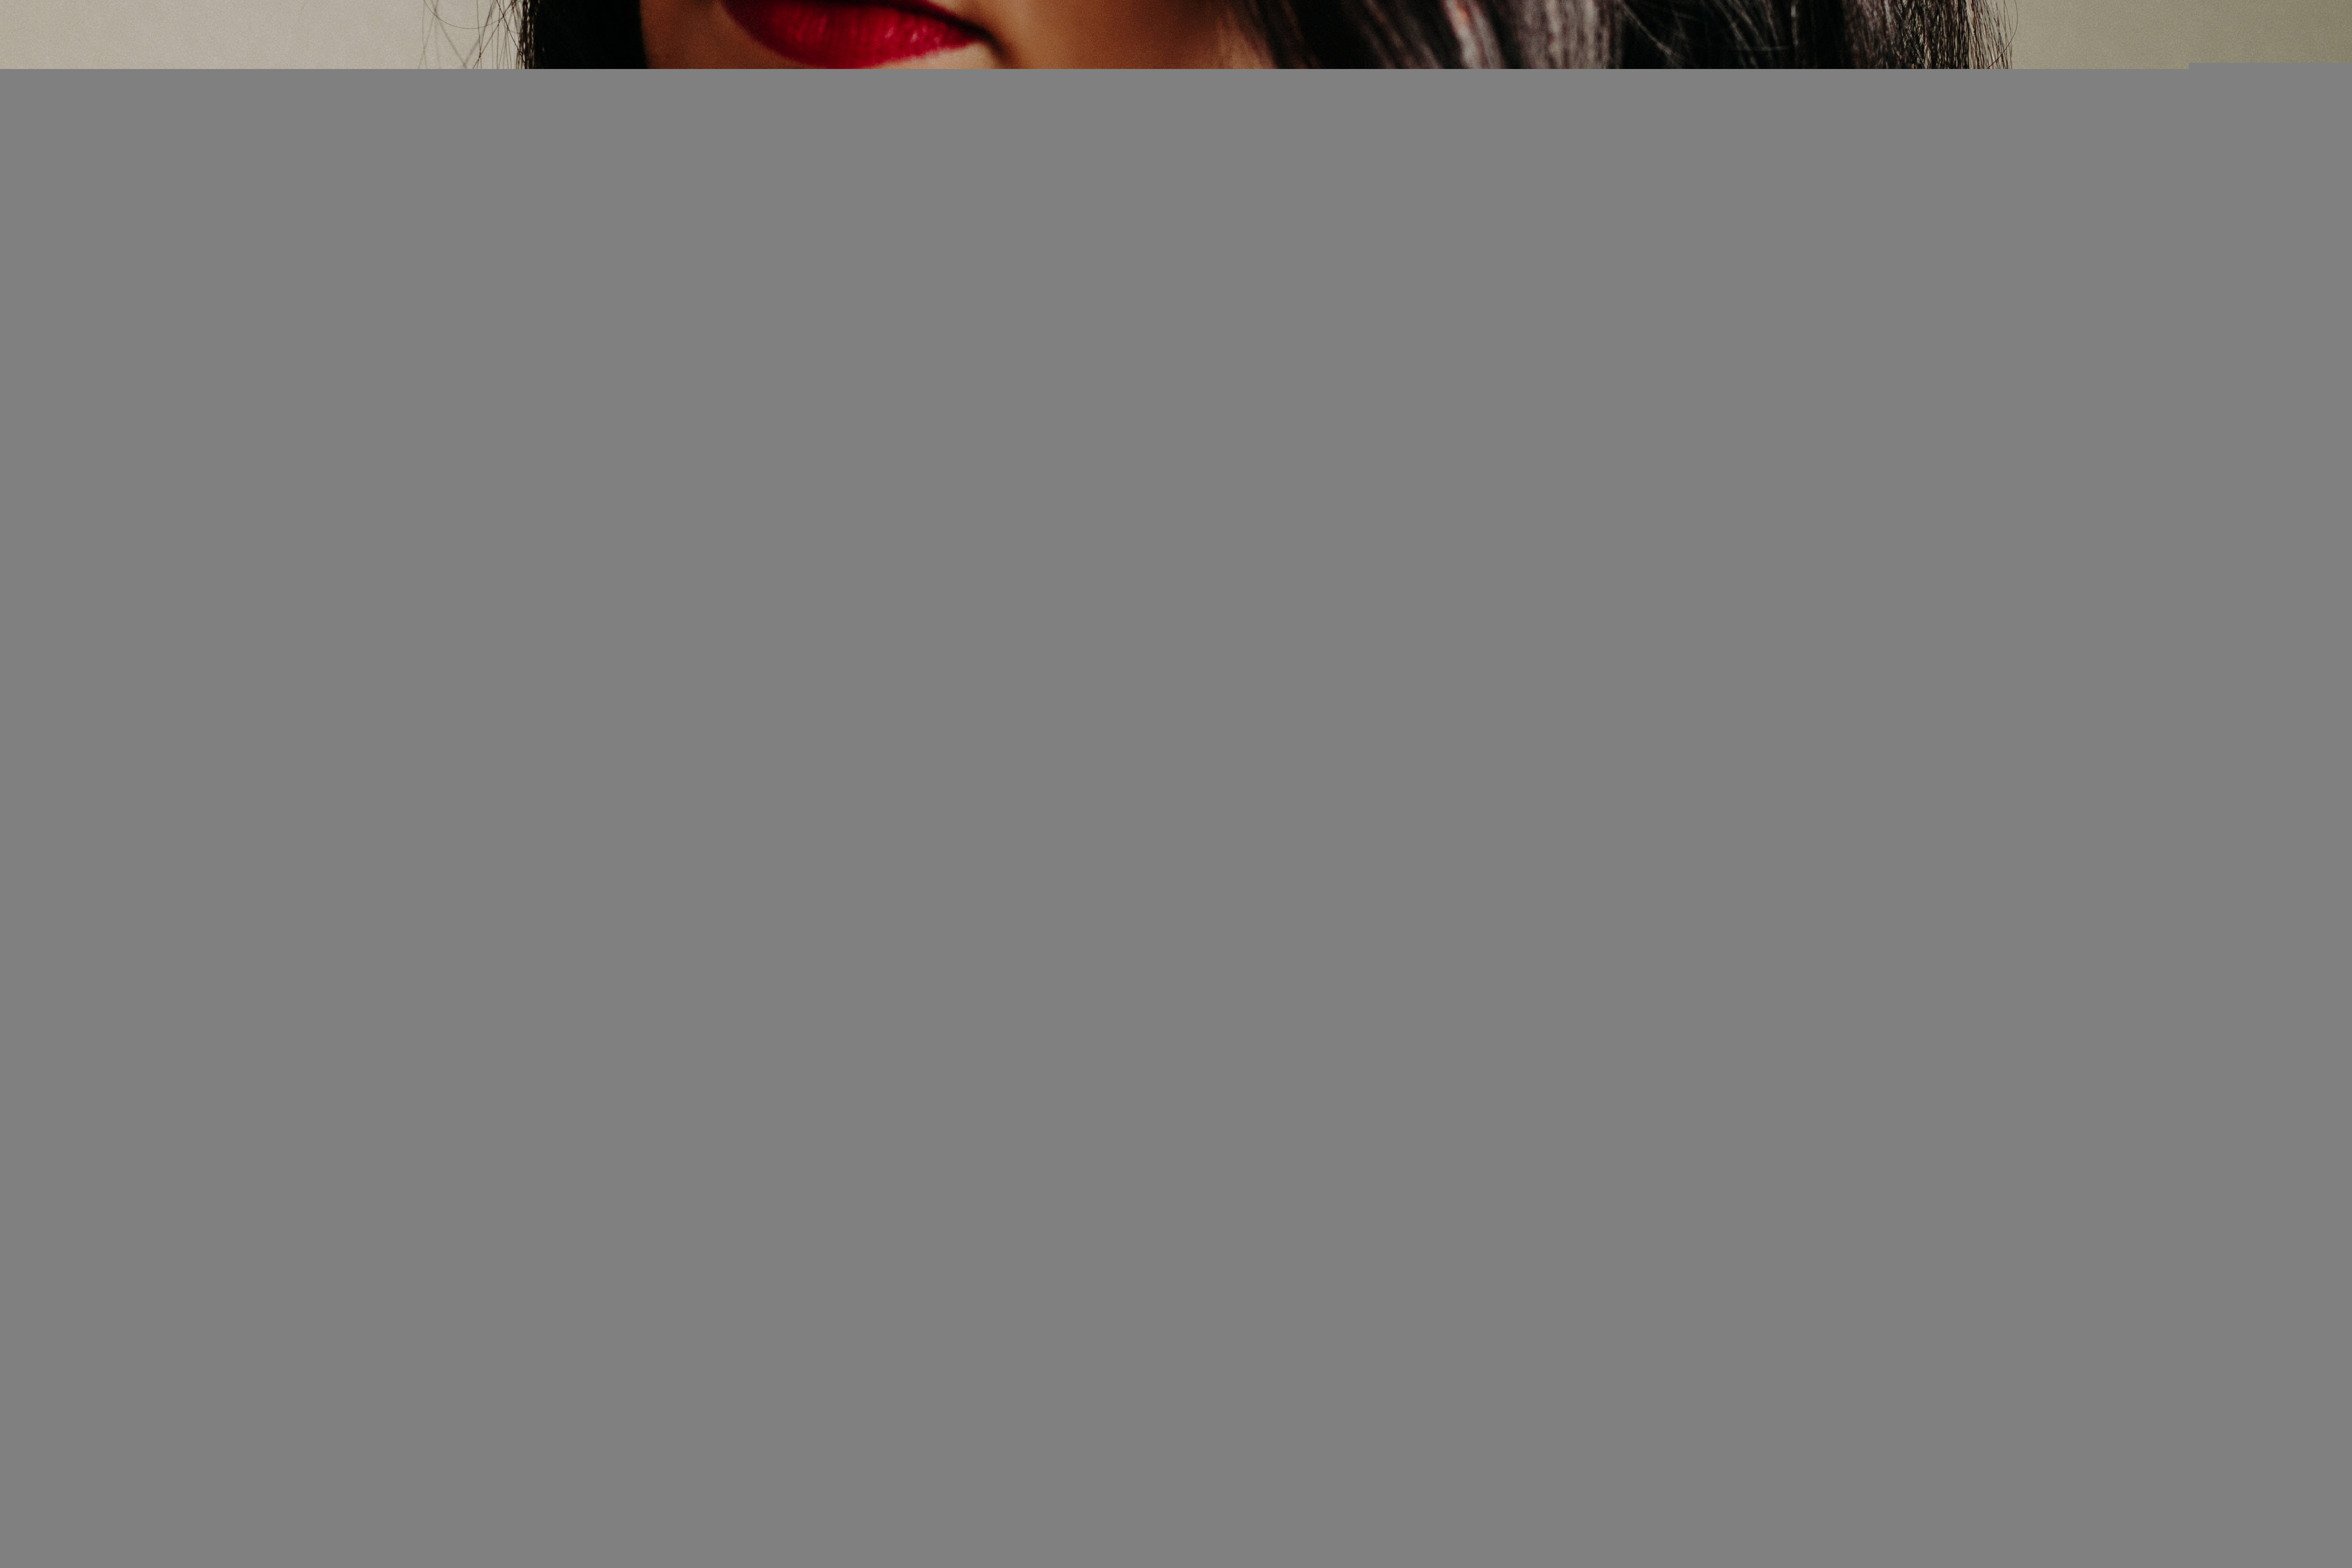
hair, lip, shoulder, neck, hairstyle, skin, necklace, beauty, black hair, chin, chest, brown hair, eyewear, joint, fashion accessory, long hair, jewellery, mouth, cool, glasses, photography, selfie, layered hair, hair coloring, chain, eyelash, body jewelry, ear, jaw, bangs, pendant, trunk